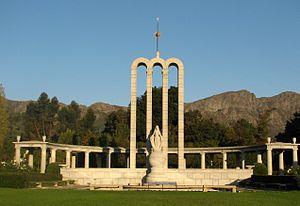
Monument dédié aux Huguenots français venus s'installer à Franschhoek dans la province du Cap (Afrique du Sud) en 1688
L’édit de Fontainebleau, signé par Louis XIV le 18 octobre 1685, révoque l’édit de Nantes par lequel Henri IV, en 1598, avait octroyé une certaine liberté de culte aux protestants du royaume de France. Cet édit de Fontainebleau est plus connu sous l'appellation non officielle de « révocation de l'édit de Nantes ».
Louis XIV, dit Louis le Grand ou le Roi-Soleil, né le 5 septembre 1638 au château Neuf de Saint-Germain-en-Laye et mort le 1ᵉʳ septembre 1715 à Versailles, est un roi de France et de Navarre. Son règne s'étend du 14 mai 1643 — sous la régence de sa mère Anne d'Autriche jusqu'au 7 septembre 1651 — à sa mort en 1715. Son règne de 72 ans est l'un des plus longs de l'histoire d'Europe et le plus long de l'histoire de France.